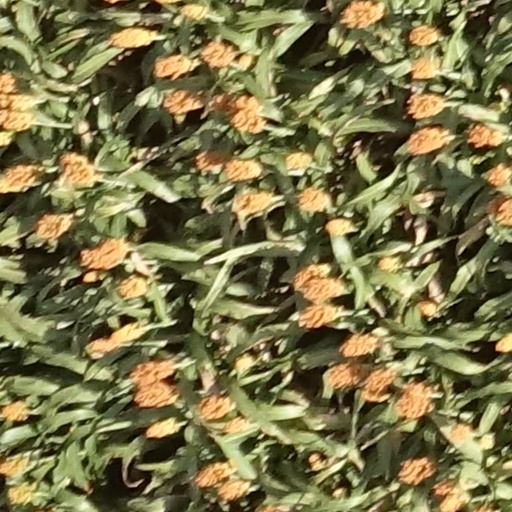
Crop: sorghum